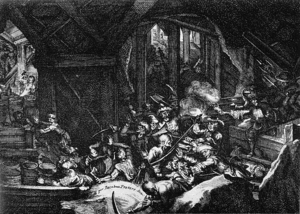
La sape est une méthode de siège qui consiste à détruire une fortification ennemie en attaquant les fondations d'une muraille, d'une forteresse ou d'un château.